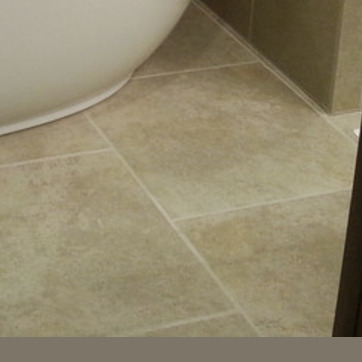
Material: tile